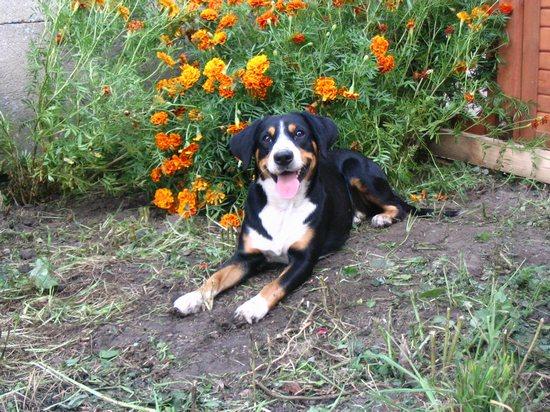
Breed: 221-n000055-EntleBucher